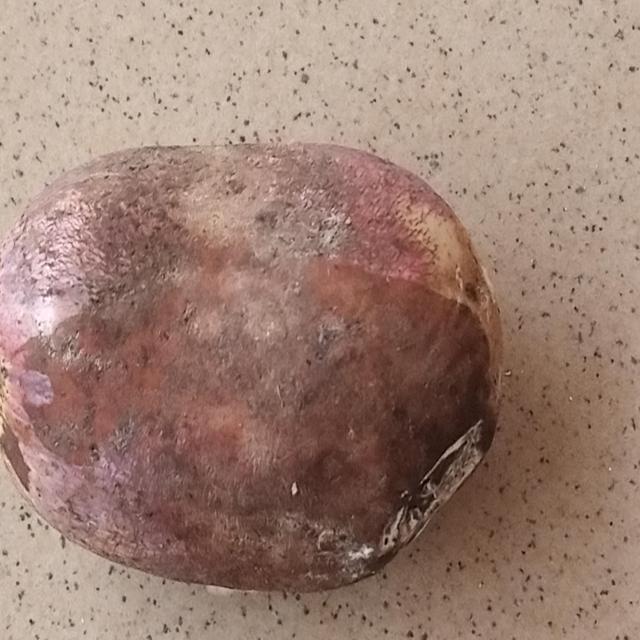
Plum grade: spotted